National Unity Party of Canada

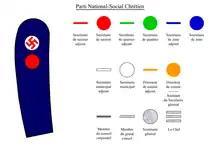
Rank insignia of the Blueshirts

Arcand founded the (PNSC) on February 22, 1934. It was known as the "Christian National Socialist Party" in English. A fascist and antisemite, Arcand described Jews in Canada as "cockroaches and insects", decried liberal democracy as a "Jewish invention" and lauded Hitler as the "saviour of Christianity". Arcand looked toward Nazi Germany and Fascist Italy for ideological inspiration. His supporters referred to him as the "Canadian "Führer"", a reference to the title held by Hitler.